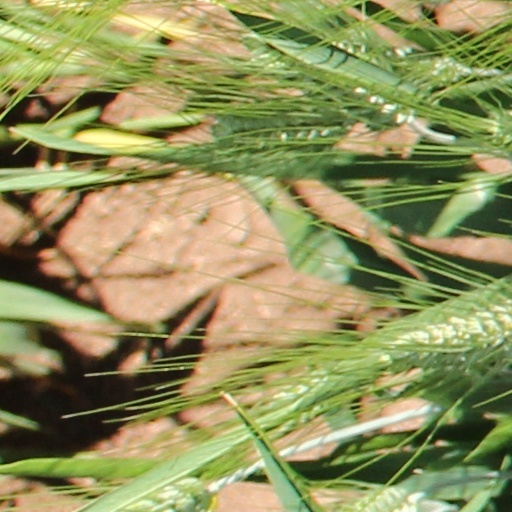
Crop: wheat